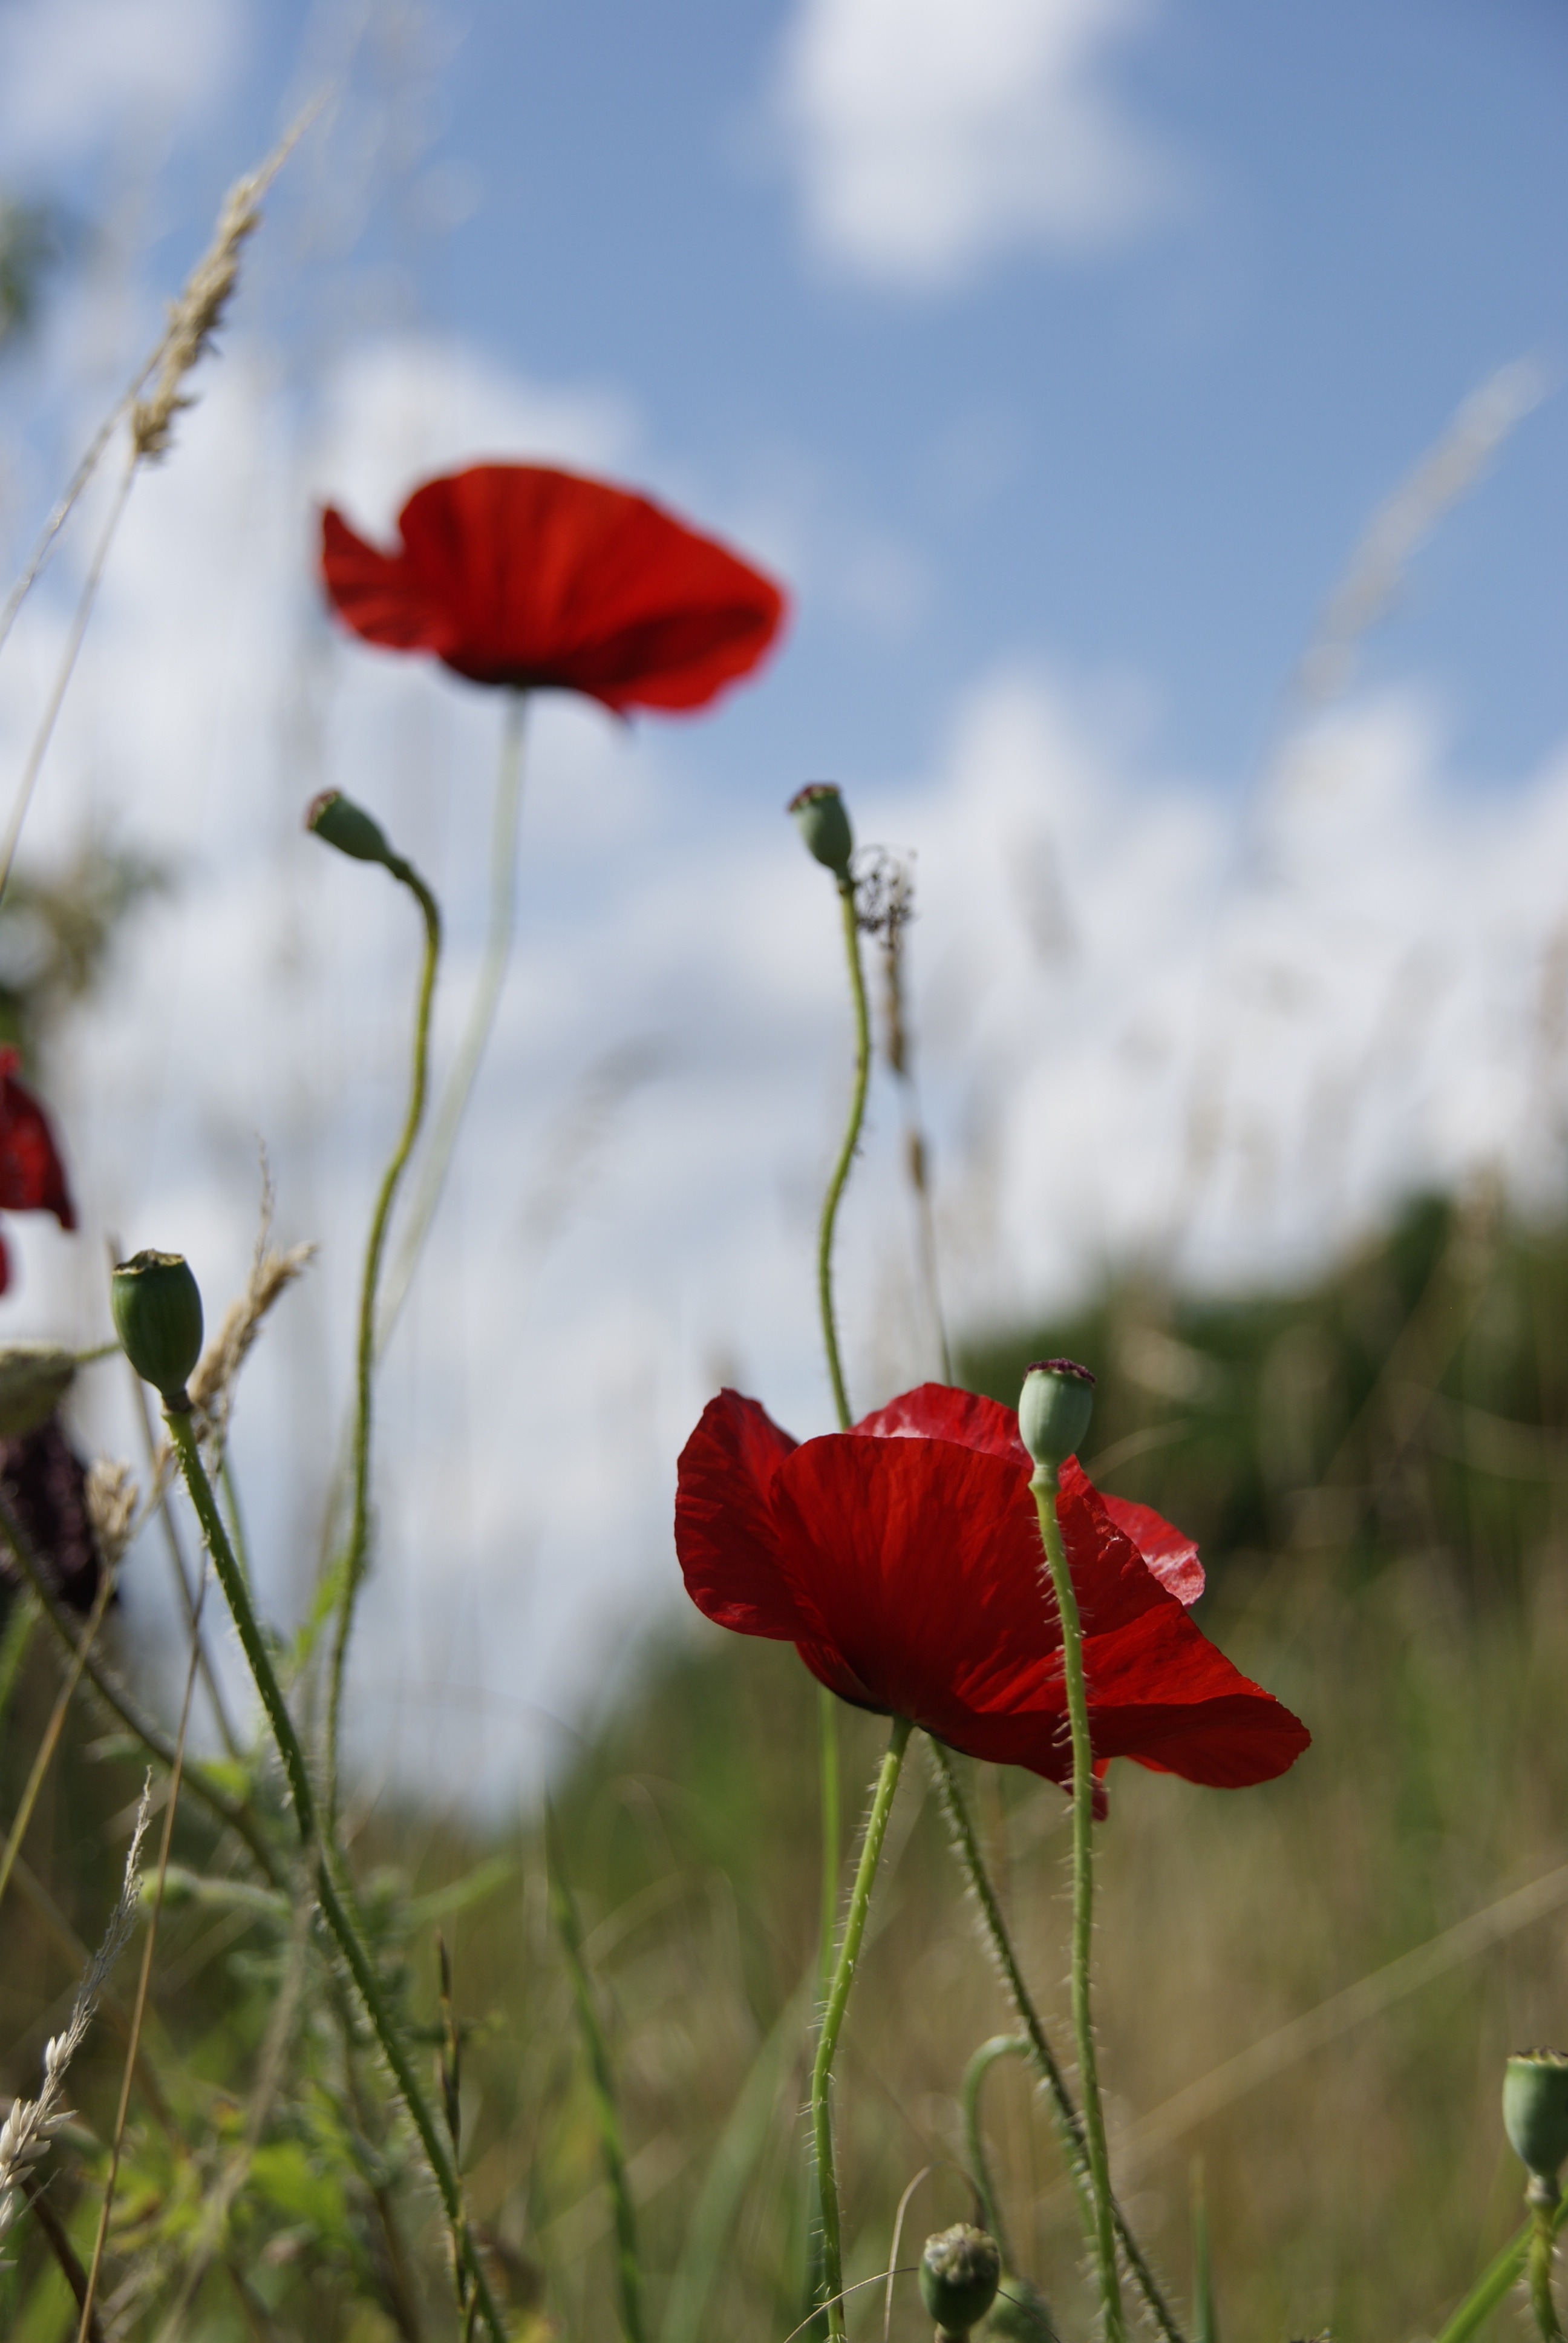
nature, blossom, plant, field, meadow, flower, petal, bloom, red, color, botany, flora, wildflower, flowers, klatschmohn, beautiful, poppy, coquelicot, macro photography, summer flowers, wild plants, flowering plant, plant stem, land plant, poppy family